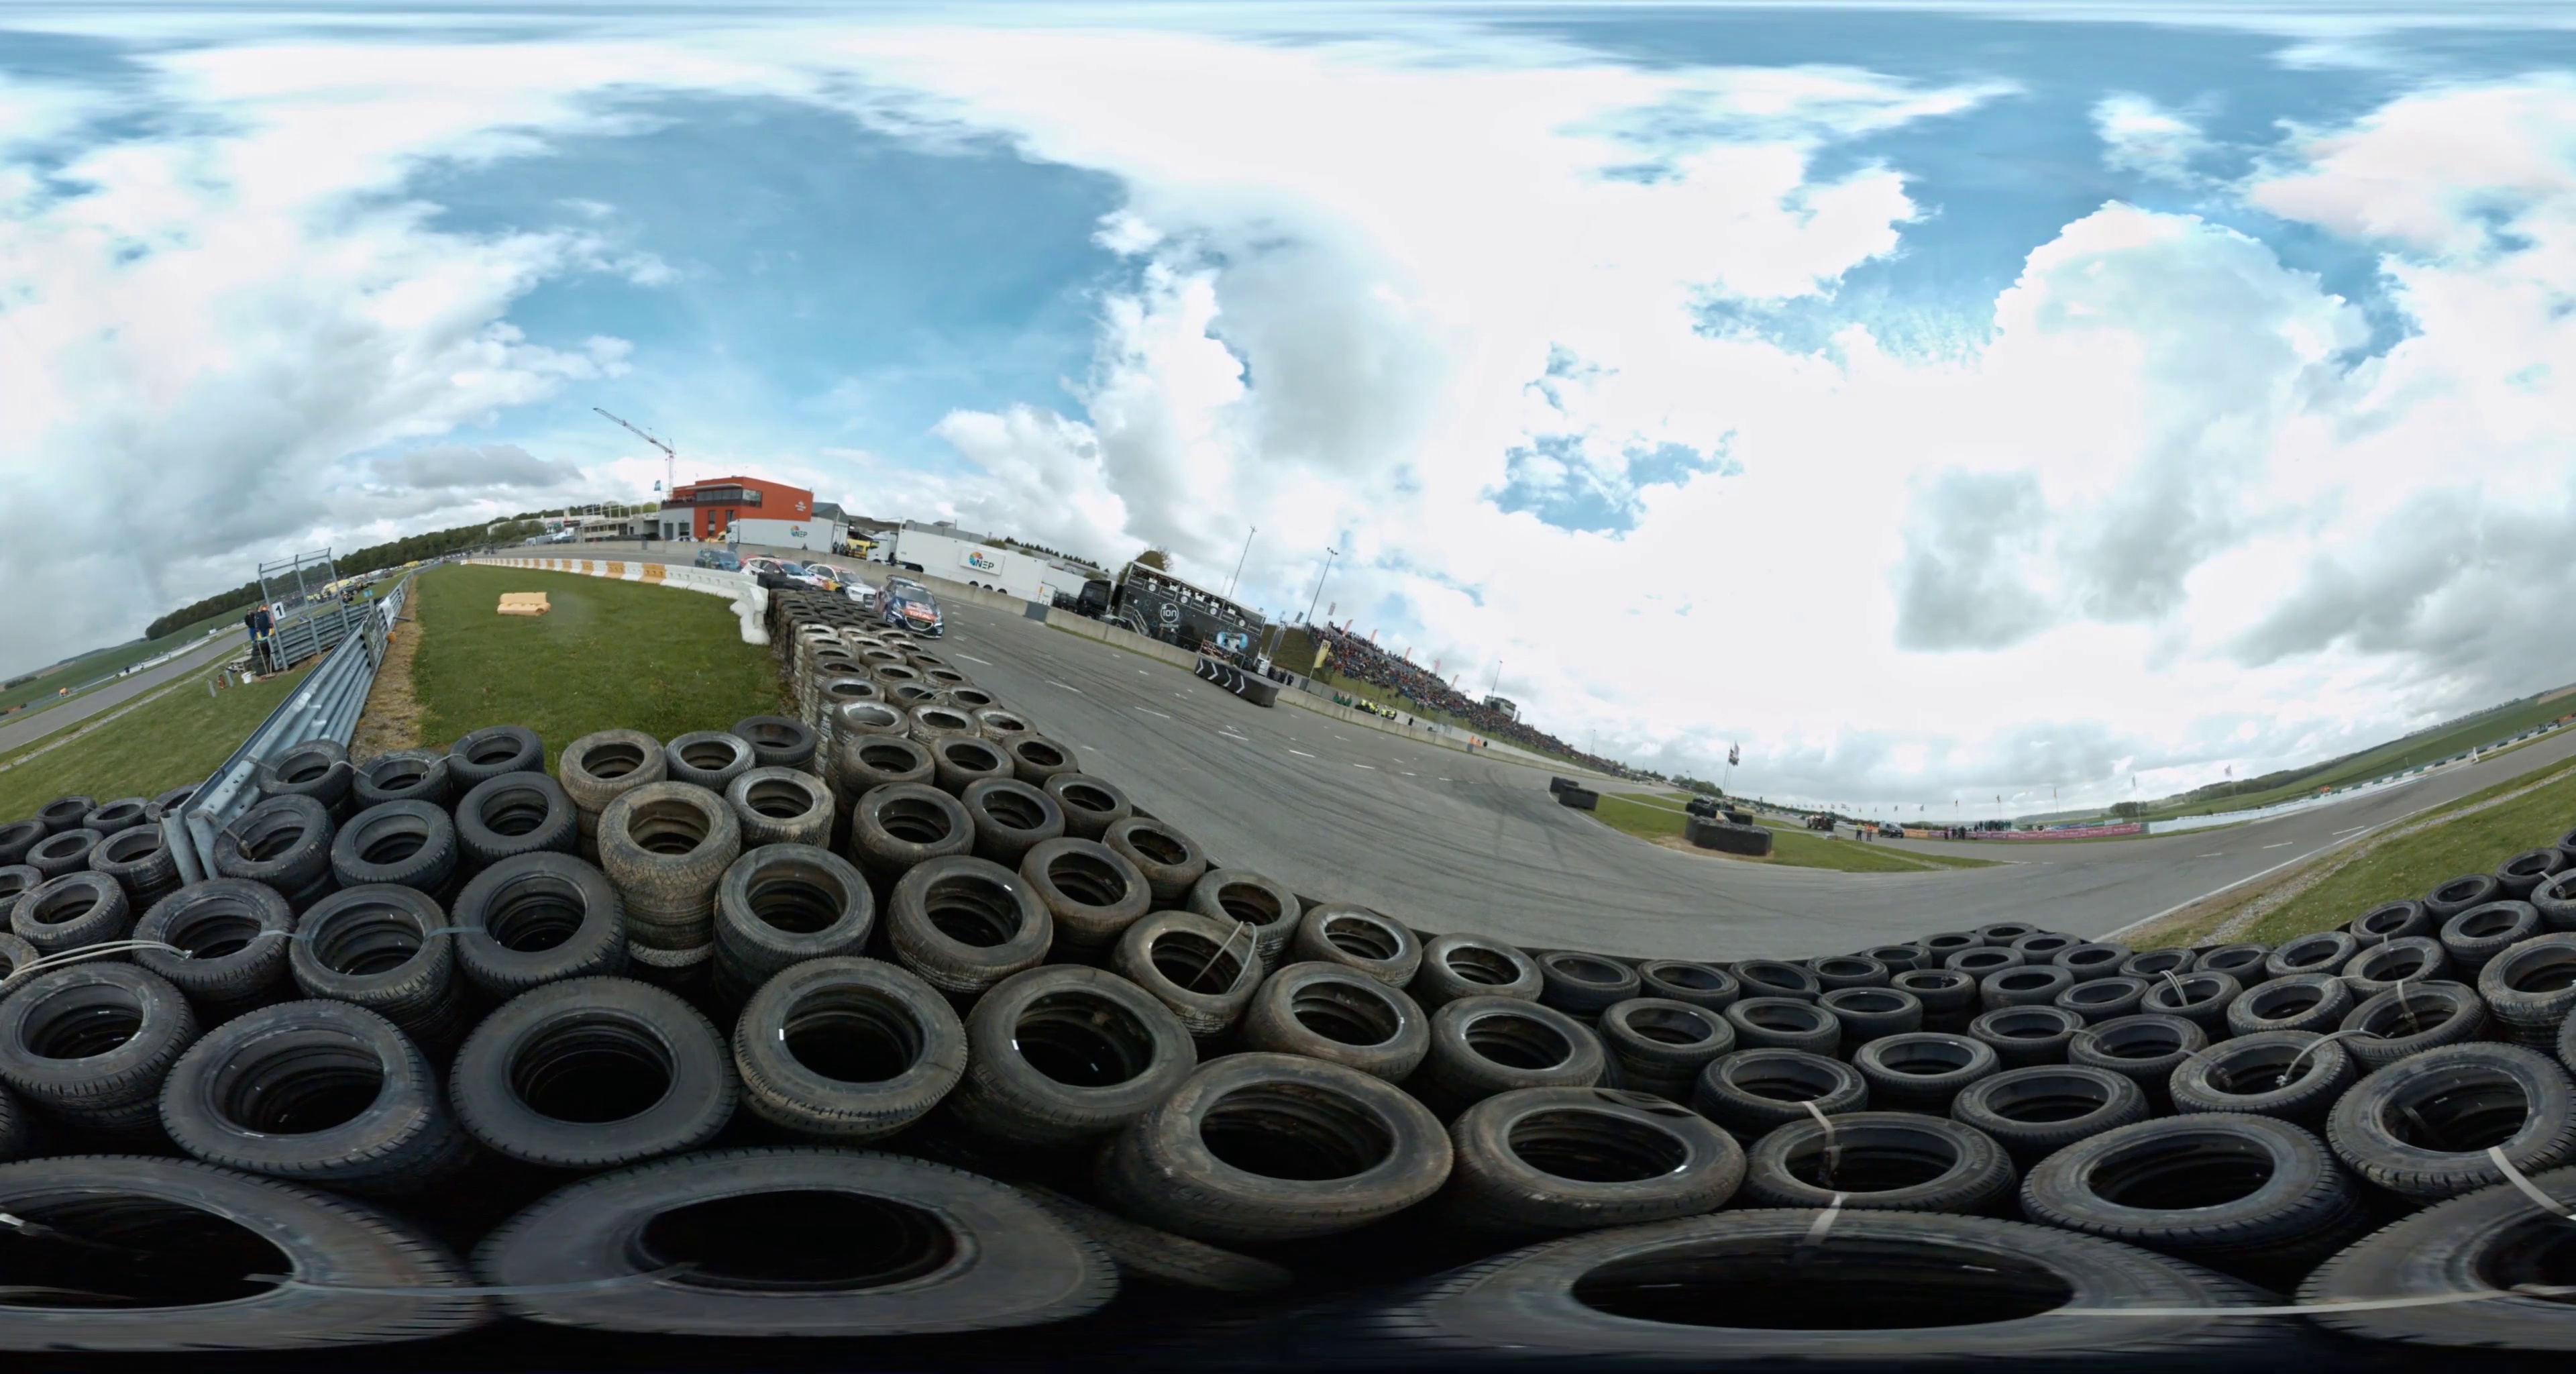
Referred object: The car in front

Referred object: the red building